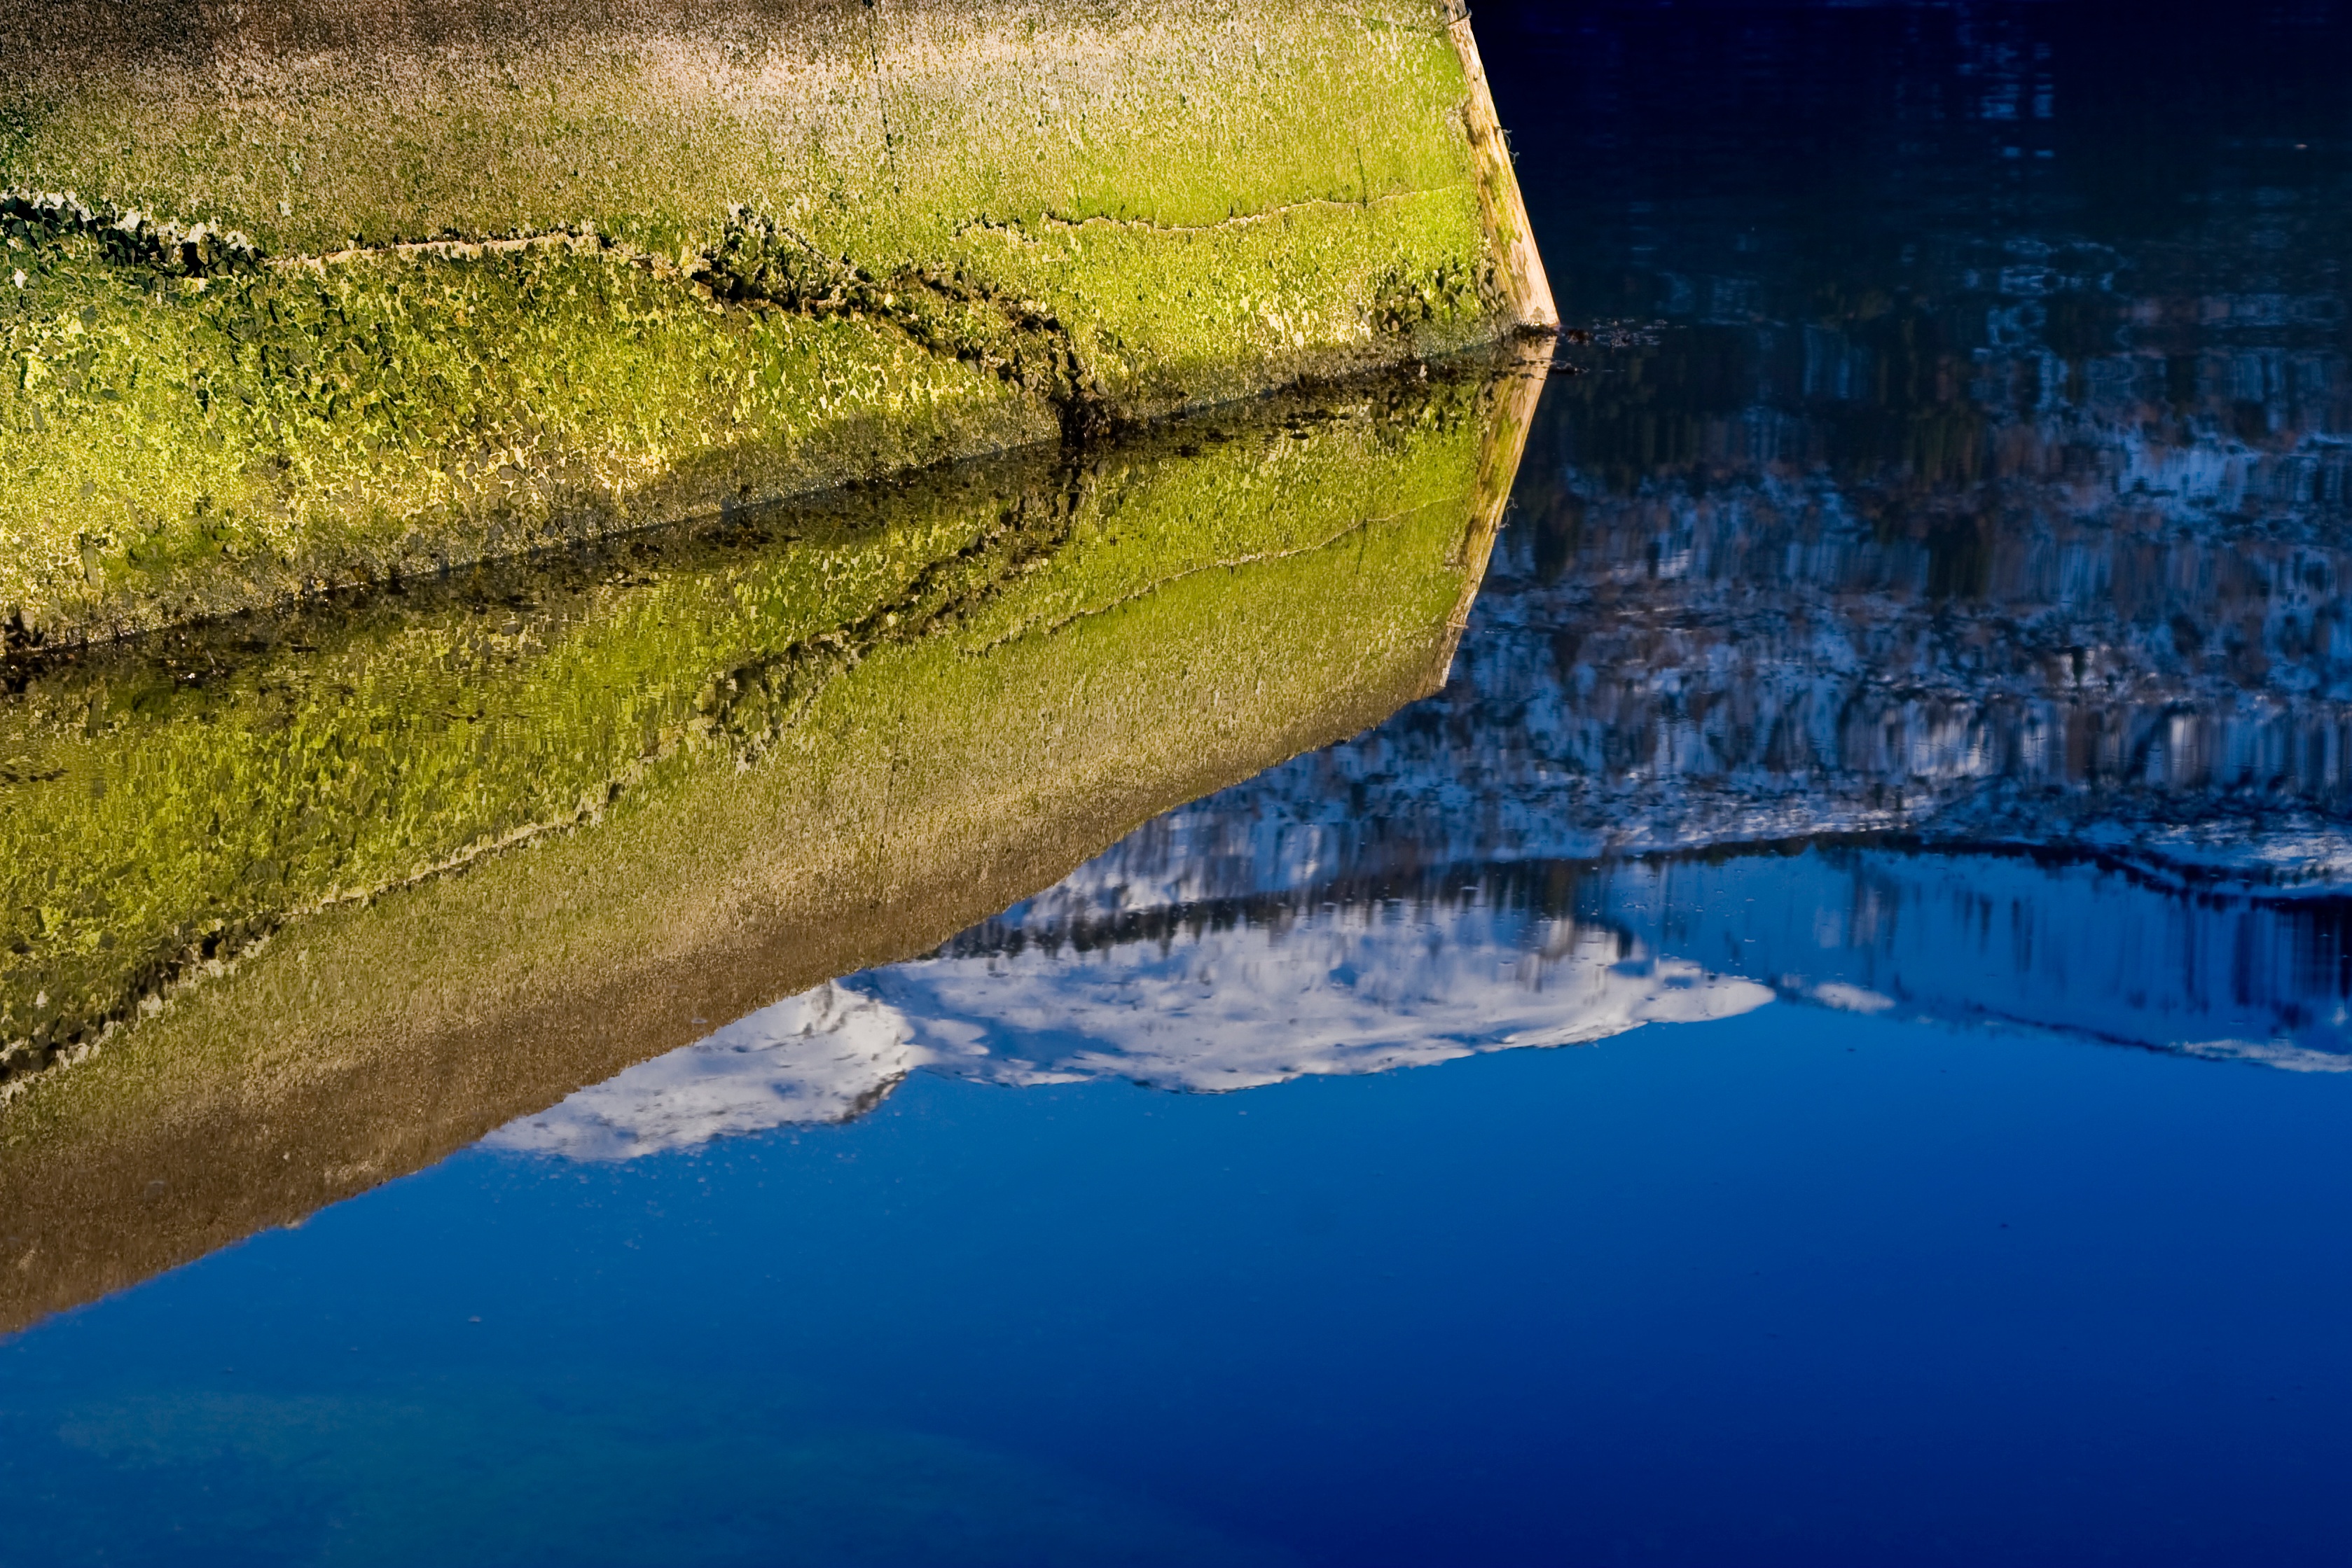
sea, water, sunlight, lake, reflection, reservoir, waterway